Vazelon Monastery

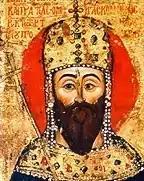
Alexios III, one of the Emperors of Trebizond. Some emperors provided funding to Vazelon Monastery.

Vazelon was built in Roman times. It was first used in 270 or in 317. After the division of the Roman Empire in 395, Anatolia (including Vazelon Monastery) became part of the Byzantine Empire. The monastery was attacked and ruined on numerous occasions by invading forces. In the 6th century, it was sacked by the Sassanids, who also killed its residents. Byzantine emperors financed the monastery in the 600s and 700s, allowing it to expand.